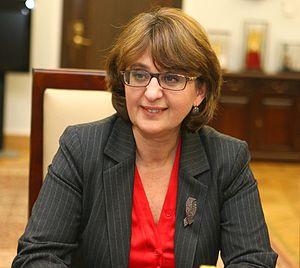
Maïa Pandjikidze, née le 16 octobre 1960 à Tbilissi, est une femme politique géorgienne. Membre du Rêve géorgien, elle est ministre des Affaires étrangères entre 2012 et 2014.